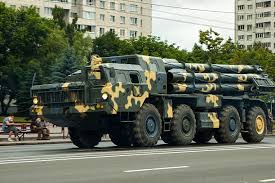
Label: BM-30